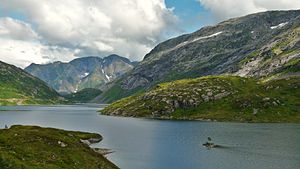
Gaula (Sogn og Fjordane) / Søer
Gaula er en elv i kommunerne Gaular og Førde i Vestland fylke i Norge. Gaula er hovedelven i Gaularvassdraget, et af de største vassdrag på Vestlandet, 73,8 kilometer langt og med afvandingsområde på 626 km².